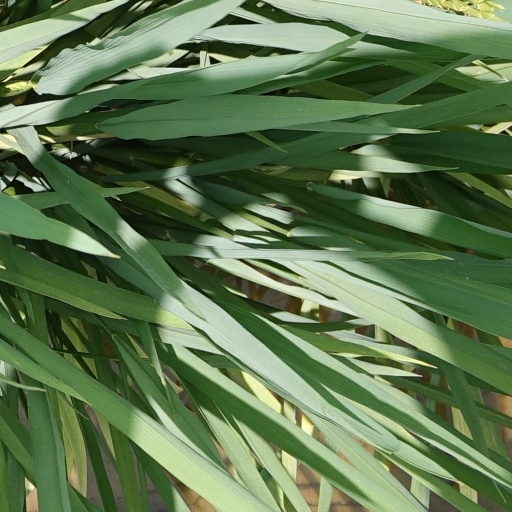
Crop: rice